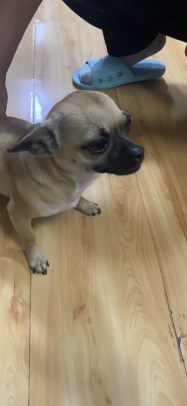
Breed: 420-n000124-Chihuahua